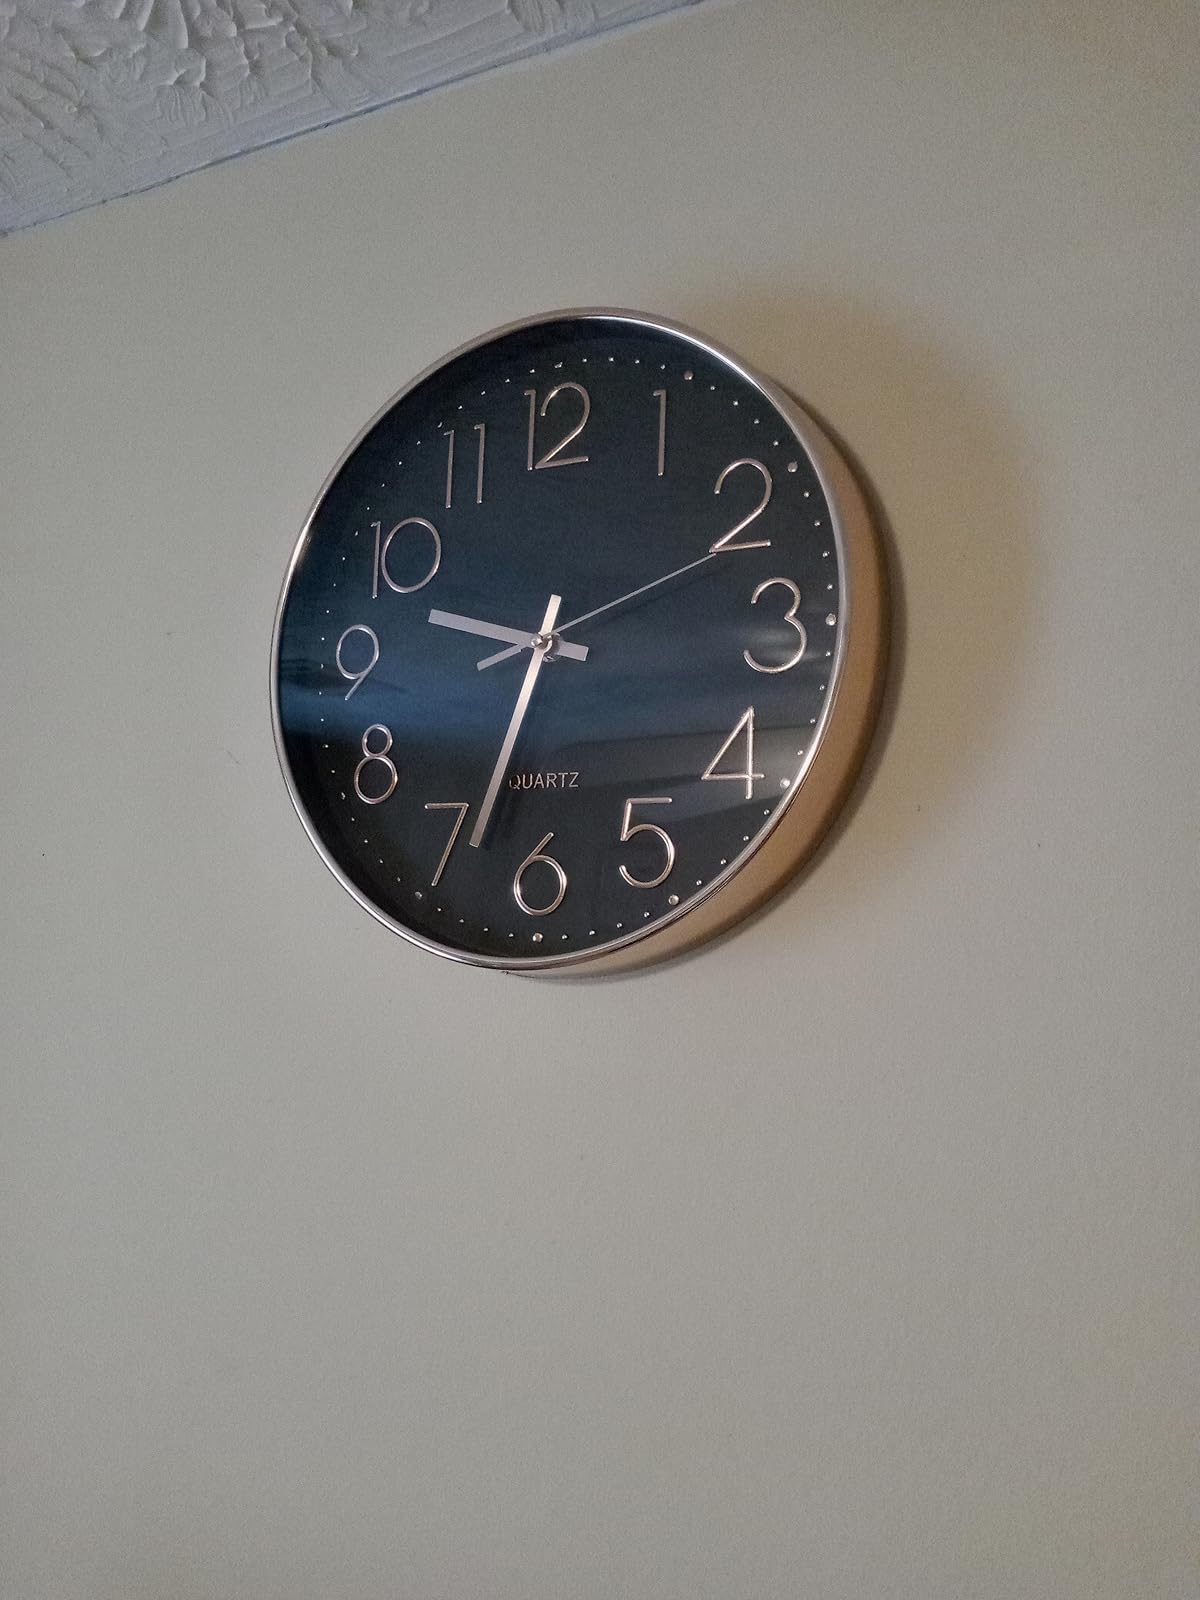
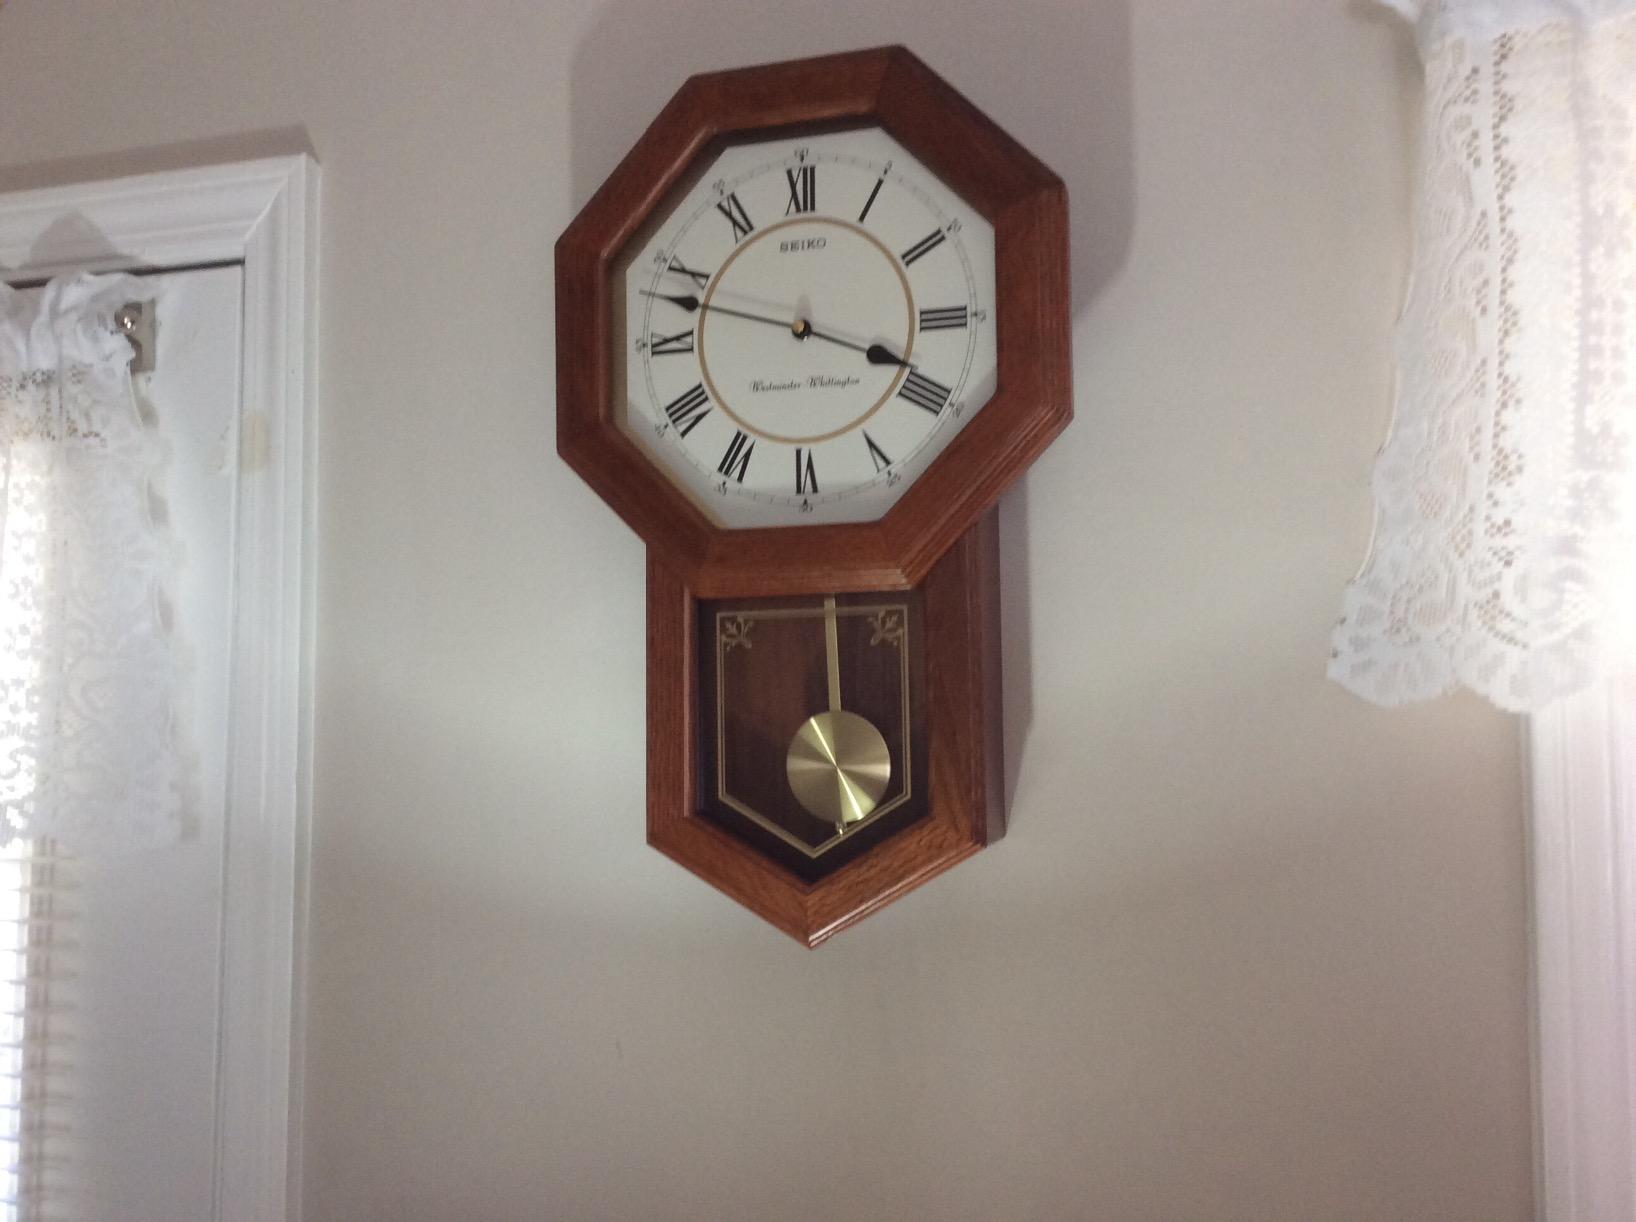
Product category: clock
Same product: no